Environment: real
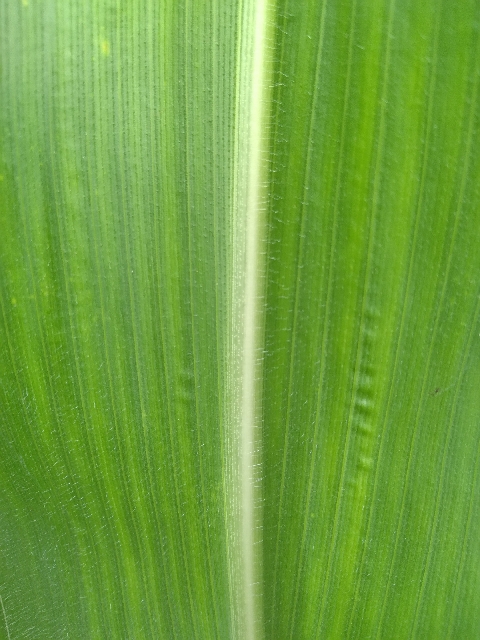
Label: healthy